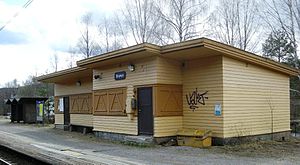
Stryken Station
Stryken station er en jernbanestation på Gjøvikbanen, der ligger i Lunner i Oppland fylke i Norge. Stationen, der består af to spor med en perron og læskur, betjenes kun af enkelte afgange i vinterhalvåret. Her udmærker den sig som udgangspunkt for skiture i Nordmarka. Nord for stationen står i øvrigt det eneste tilbageværende vandtårn på Gjøvikbanen.